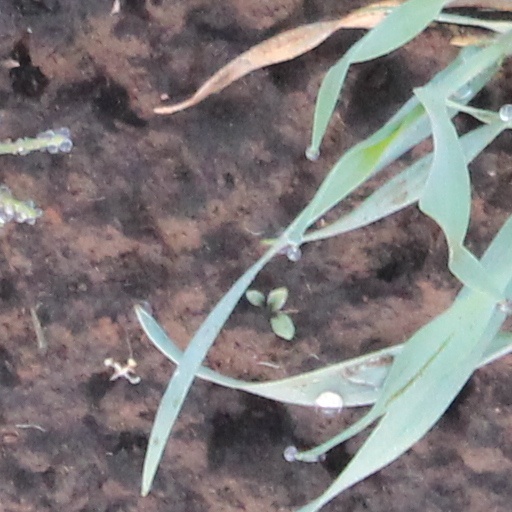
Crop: wheat